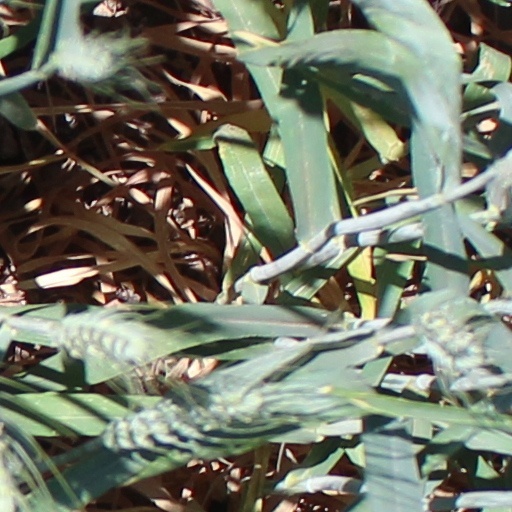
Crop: wheat